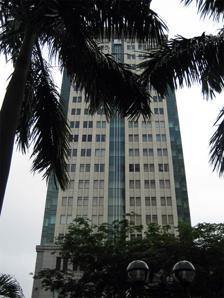
Building: Sakura Tower
Country: Myanmar
Year built: 1999
Building in Yangon, Myanmar Sakura Tower General information Address 339 Bogyoke Aung San Road Town or city Kyauktada , Yangon Country Myanmar Coordinates 16°46′46″N 96°09′34″E / 16.779363°N 96.159382°E / 16.779363; 96.159382 Opened 1999 Height 100 m (328 ft) Technical details Floor count 20 Design and construction Architect(s) Nihon Sekkei Inc Konoike Construction Co Ltd. Website Sakura Tower Website Sakura Tower is a 20-story modern office building in Kyauktada Township , Yangon , Myanmar . The 100 m (328 ft) tower was completed by Japanese contractors in 1999 and had been the tallest building in Myanmar from 1999 to 2016. [ note 1 ] It stands opposite to Sule Shangri-La Hotel across the Sule Pagoda Road . Yangon Japanese Association resides on the 12th floor. Notes